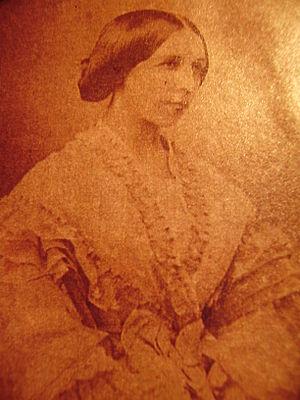
berthe du Bouëxic, comtesse de Guichen, propriétaire du Plantier
Le Plantier de Costebelle est une maison d’architecture néo-palladienne construite à partir de 1857 par la baronne Hortense Pauline Husson de Prailly. Située dans la commune de Hyères-les-Palmiers, dans le département du Var, sur le versant est du mont des Oiseaux et des collines de Costebelle, la propriété surplombe la rade d'Hyères, la presqu'île de Giens et les îles de Porquerolles et de Port-Cros. Lieu de villégiature dans la deuxième moitié du XIXᵉ siècle pour d’éminents ecclésiastiques, la « Villa des Palmiers » accueille également l’écrivain légitimiste Armand de Pontmartin. Mais la plus illustre visite à ce jour reste le passage à la Villa des Palmiers, de la reine Victoria accompagnée de la princesse Henri de Battenberg, en 1892.